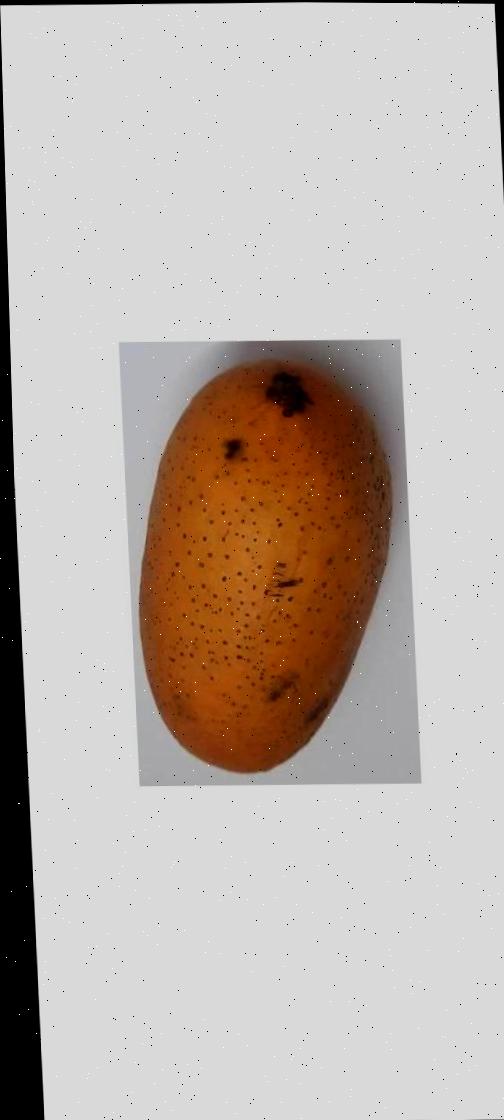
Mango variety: Ashshina Classic